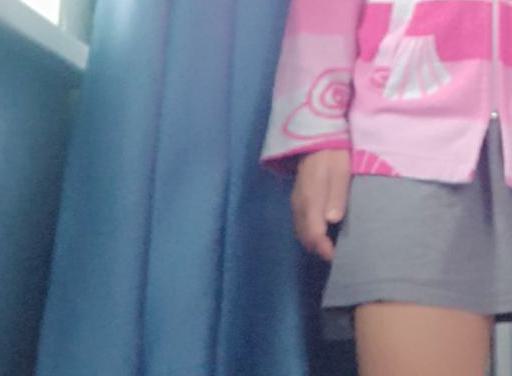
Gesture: no_gesture